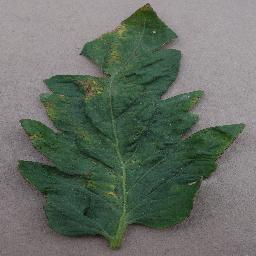
Label: Tomato___Bacterial_spot